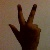
The image shows a hand gesture representing the number 3 in Indian Sign Language.